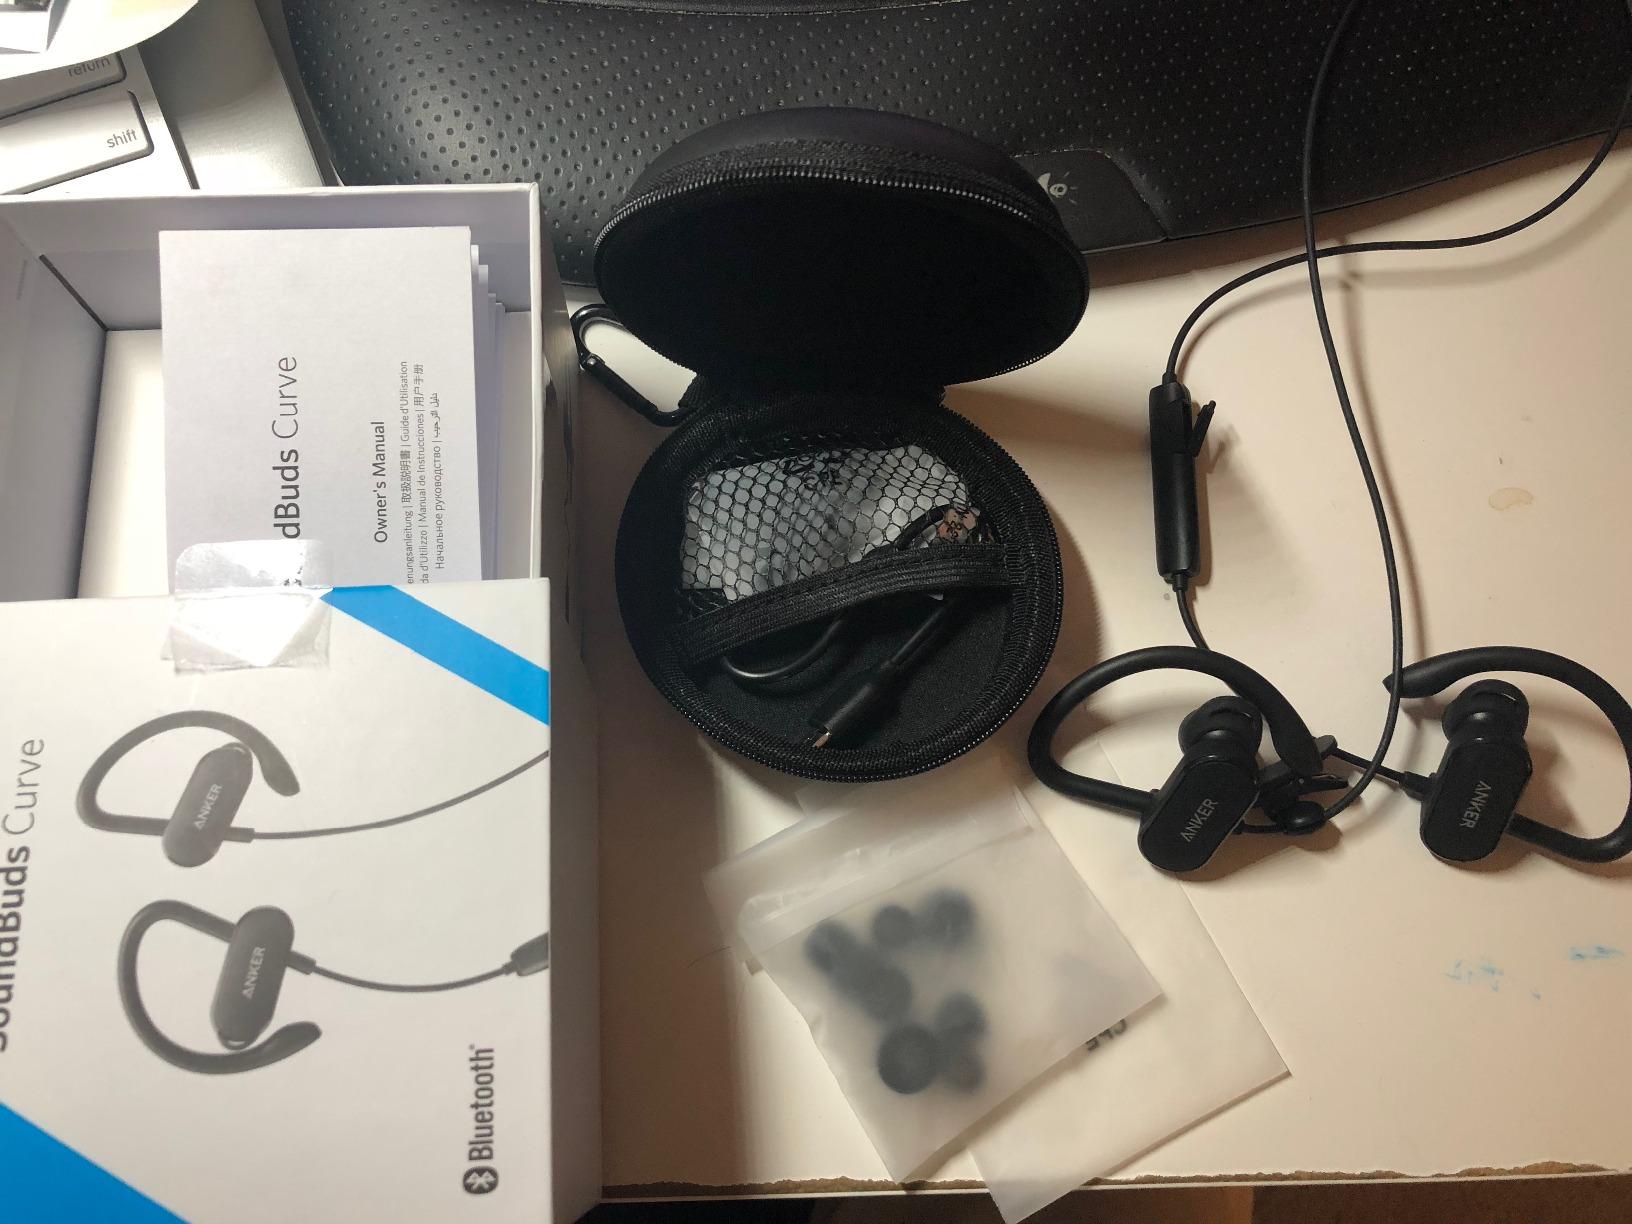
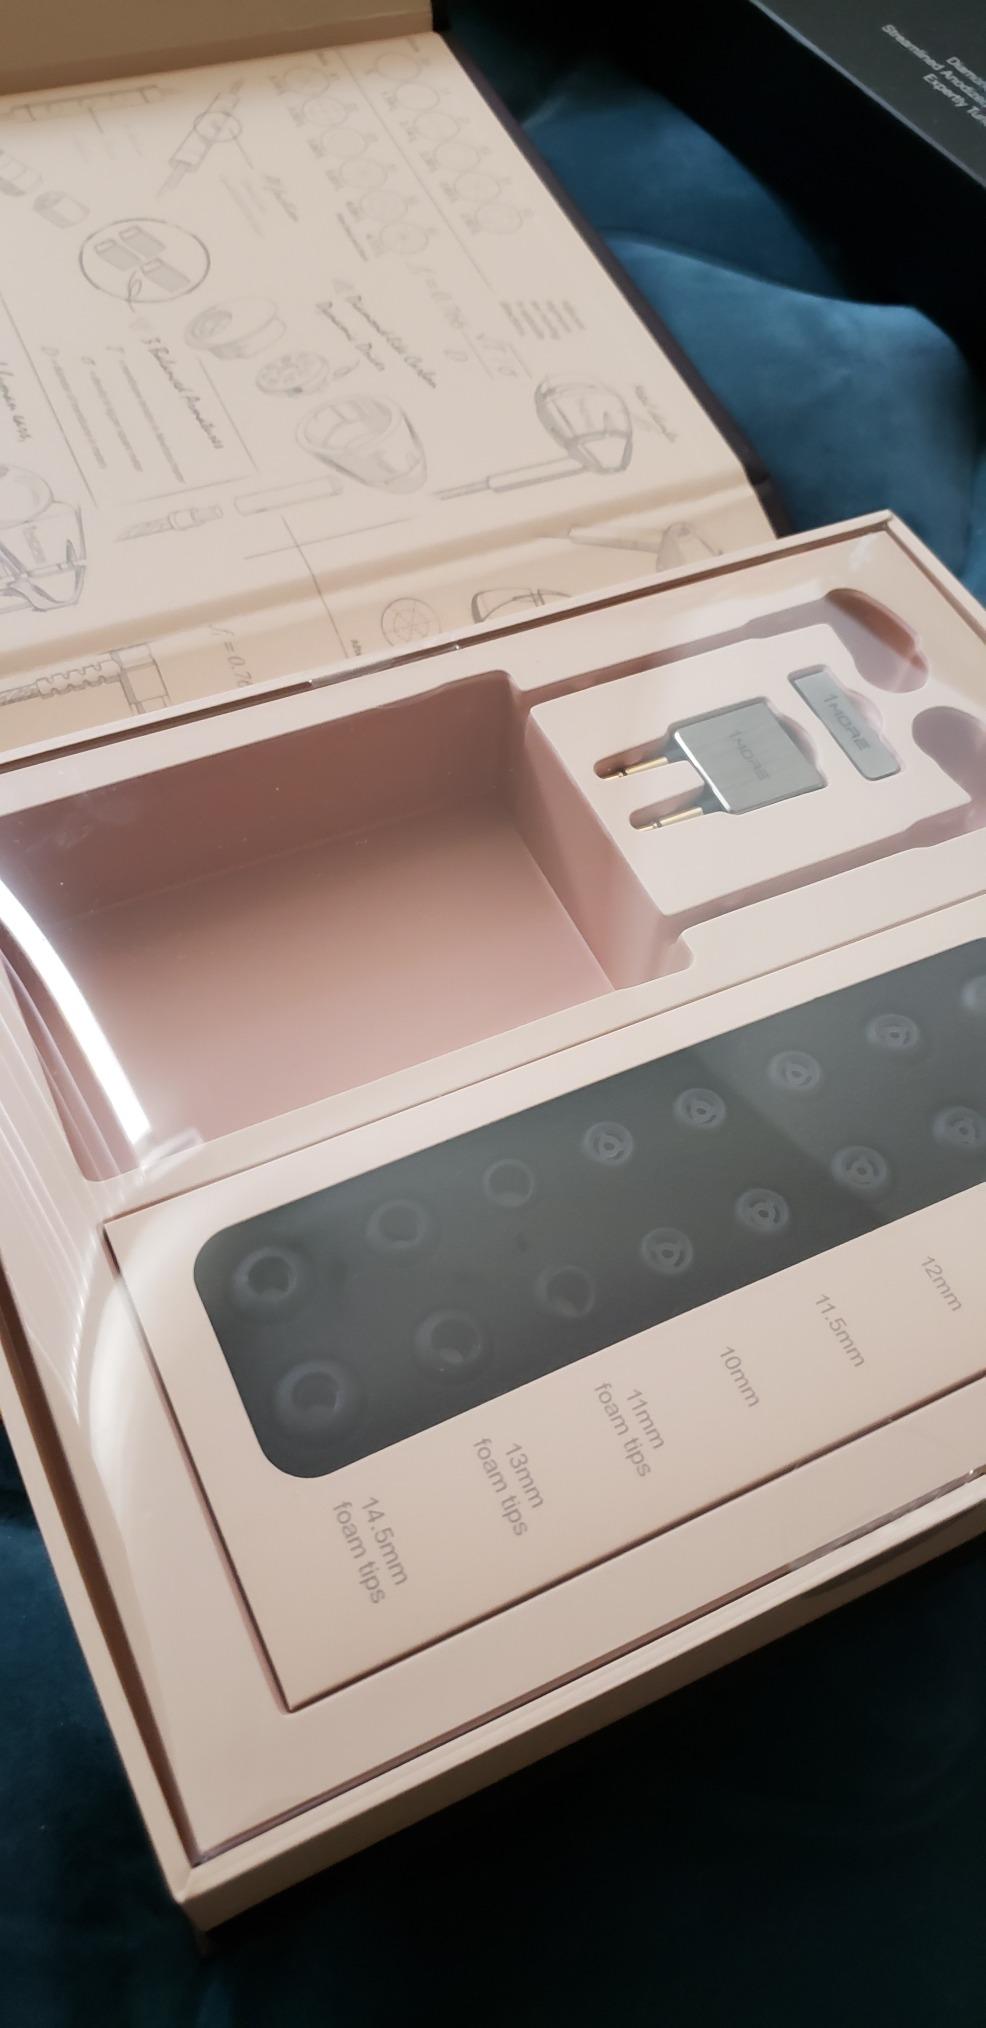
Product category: headphones
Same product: no